Third place

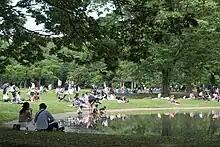
Several groups of people at Yoyogi Park in Shibuya, Tokyo, Japan

Food and drink often have been closely associated with the idea of third places; they offer inciting motivation to attend, but wouldn't get in the way of conversation. Not dissimilar to tea houses, the increasing popularity of coffeehouses during England's 17th Century became societal staples for community building. According to a UNESCO article co-written by Ray Oldenburg himself, "As places of free speech allowing a certain level of equality, coffeehouses can be seen as the precursors of democracy". Coffee was a stimulant, in contrast to the depressor that was the rampant alcohol consumption before this point in English history. Thus, these coffee houses became "a real political arena". They were referred to as "Penny Universities" in the way that they enabled attendees to expose themselves to intellectual fervor with no financial barrier of entry.